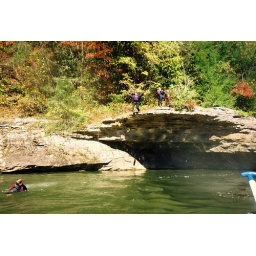
Eve jumping from a rock, I'm in the water below